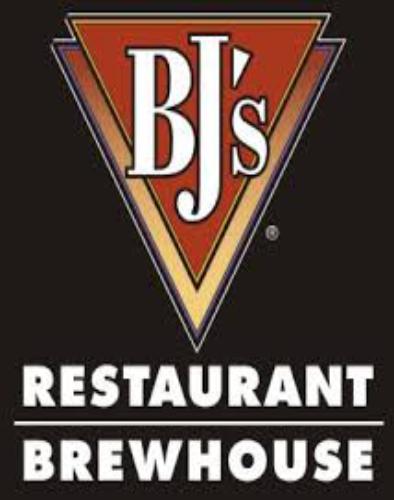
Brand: BJ's Restaurant
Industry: Others